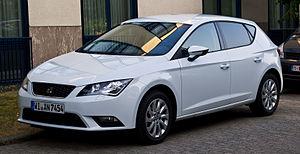
La León est une berline compacte du segment C produite par le constructeur automobile espagnol Seat à plus de 2,2 millions d'exemplaires depuis 1999 pour les trois premières générations, la quatrième étant lancée en 2020.